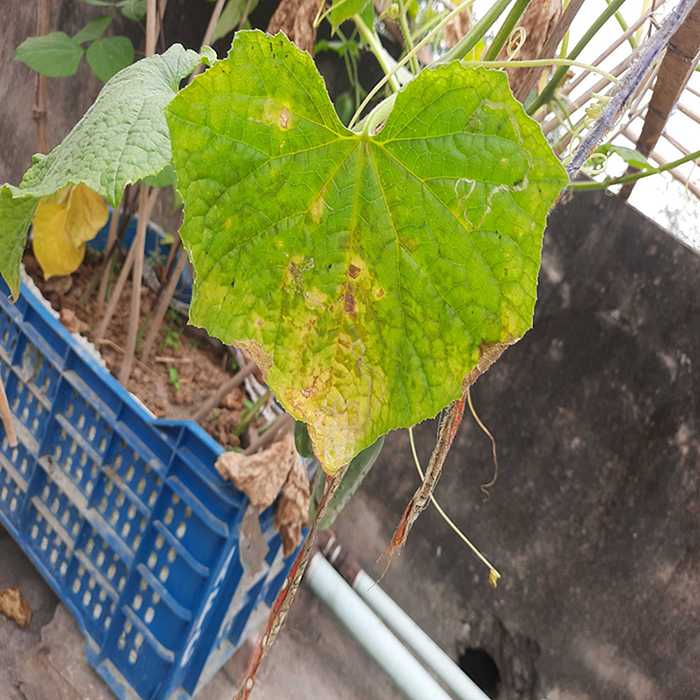
Plant: Cucumber
Label: Anthracnose lesions